A. H. Woods

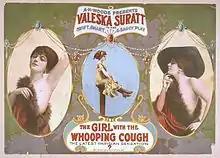
Woods was forced to close his production of "The Girl with the Whooping Cough".

In April 1910, Woods began a production of "The Girl with the Whooping Cough", an adaptation of a French farce that features a woman who spreads whooping cough by kissing numerous men. At the urging New York Mayor William Jay Gaynor, the New York City Police Commissioner attempted to suppress the play due to its risqué content. The commissioner contacted the theater's management company and threatened that if the play was not stopped, he would refuse to renew the theater's operating license. Woods got an injunction from the New York Supreme Court that prevented the authorities from interfering with the show directly, but it did not compel them to renew the license for the theater. Left with no home for his production, Woods was forced to shut it down.